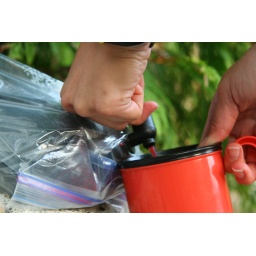
Wine from a bag in plastic cups. We camp gourmet.